Roman Catholic Diocese of Acquapendente

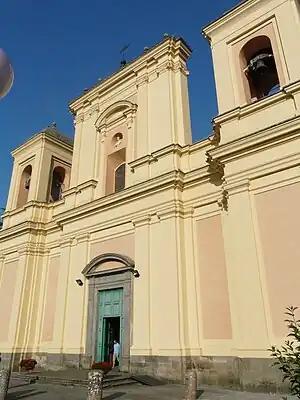
Acquapendente Cathedral

The Italian Roman Catholic diocese of Acquapendente was an ecclesiastical territory in Lazio. The seat of the bishop was in the cathedral of Acquapendente, dedicated to the Holy Sepulchre ("San Sepolcro"). The diocese was established in 1649, when it was created in the place of the suppressed diocese of Castro. In 1986, along with other dioceses, it was merged into the diocese of Viterbo, Acquapendente, Bagnoregio, Montefiascone, Tuscania e San Martino al Monte Cimino.